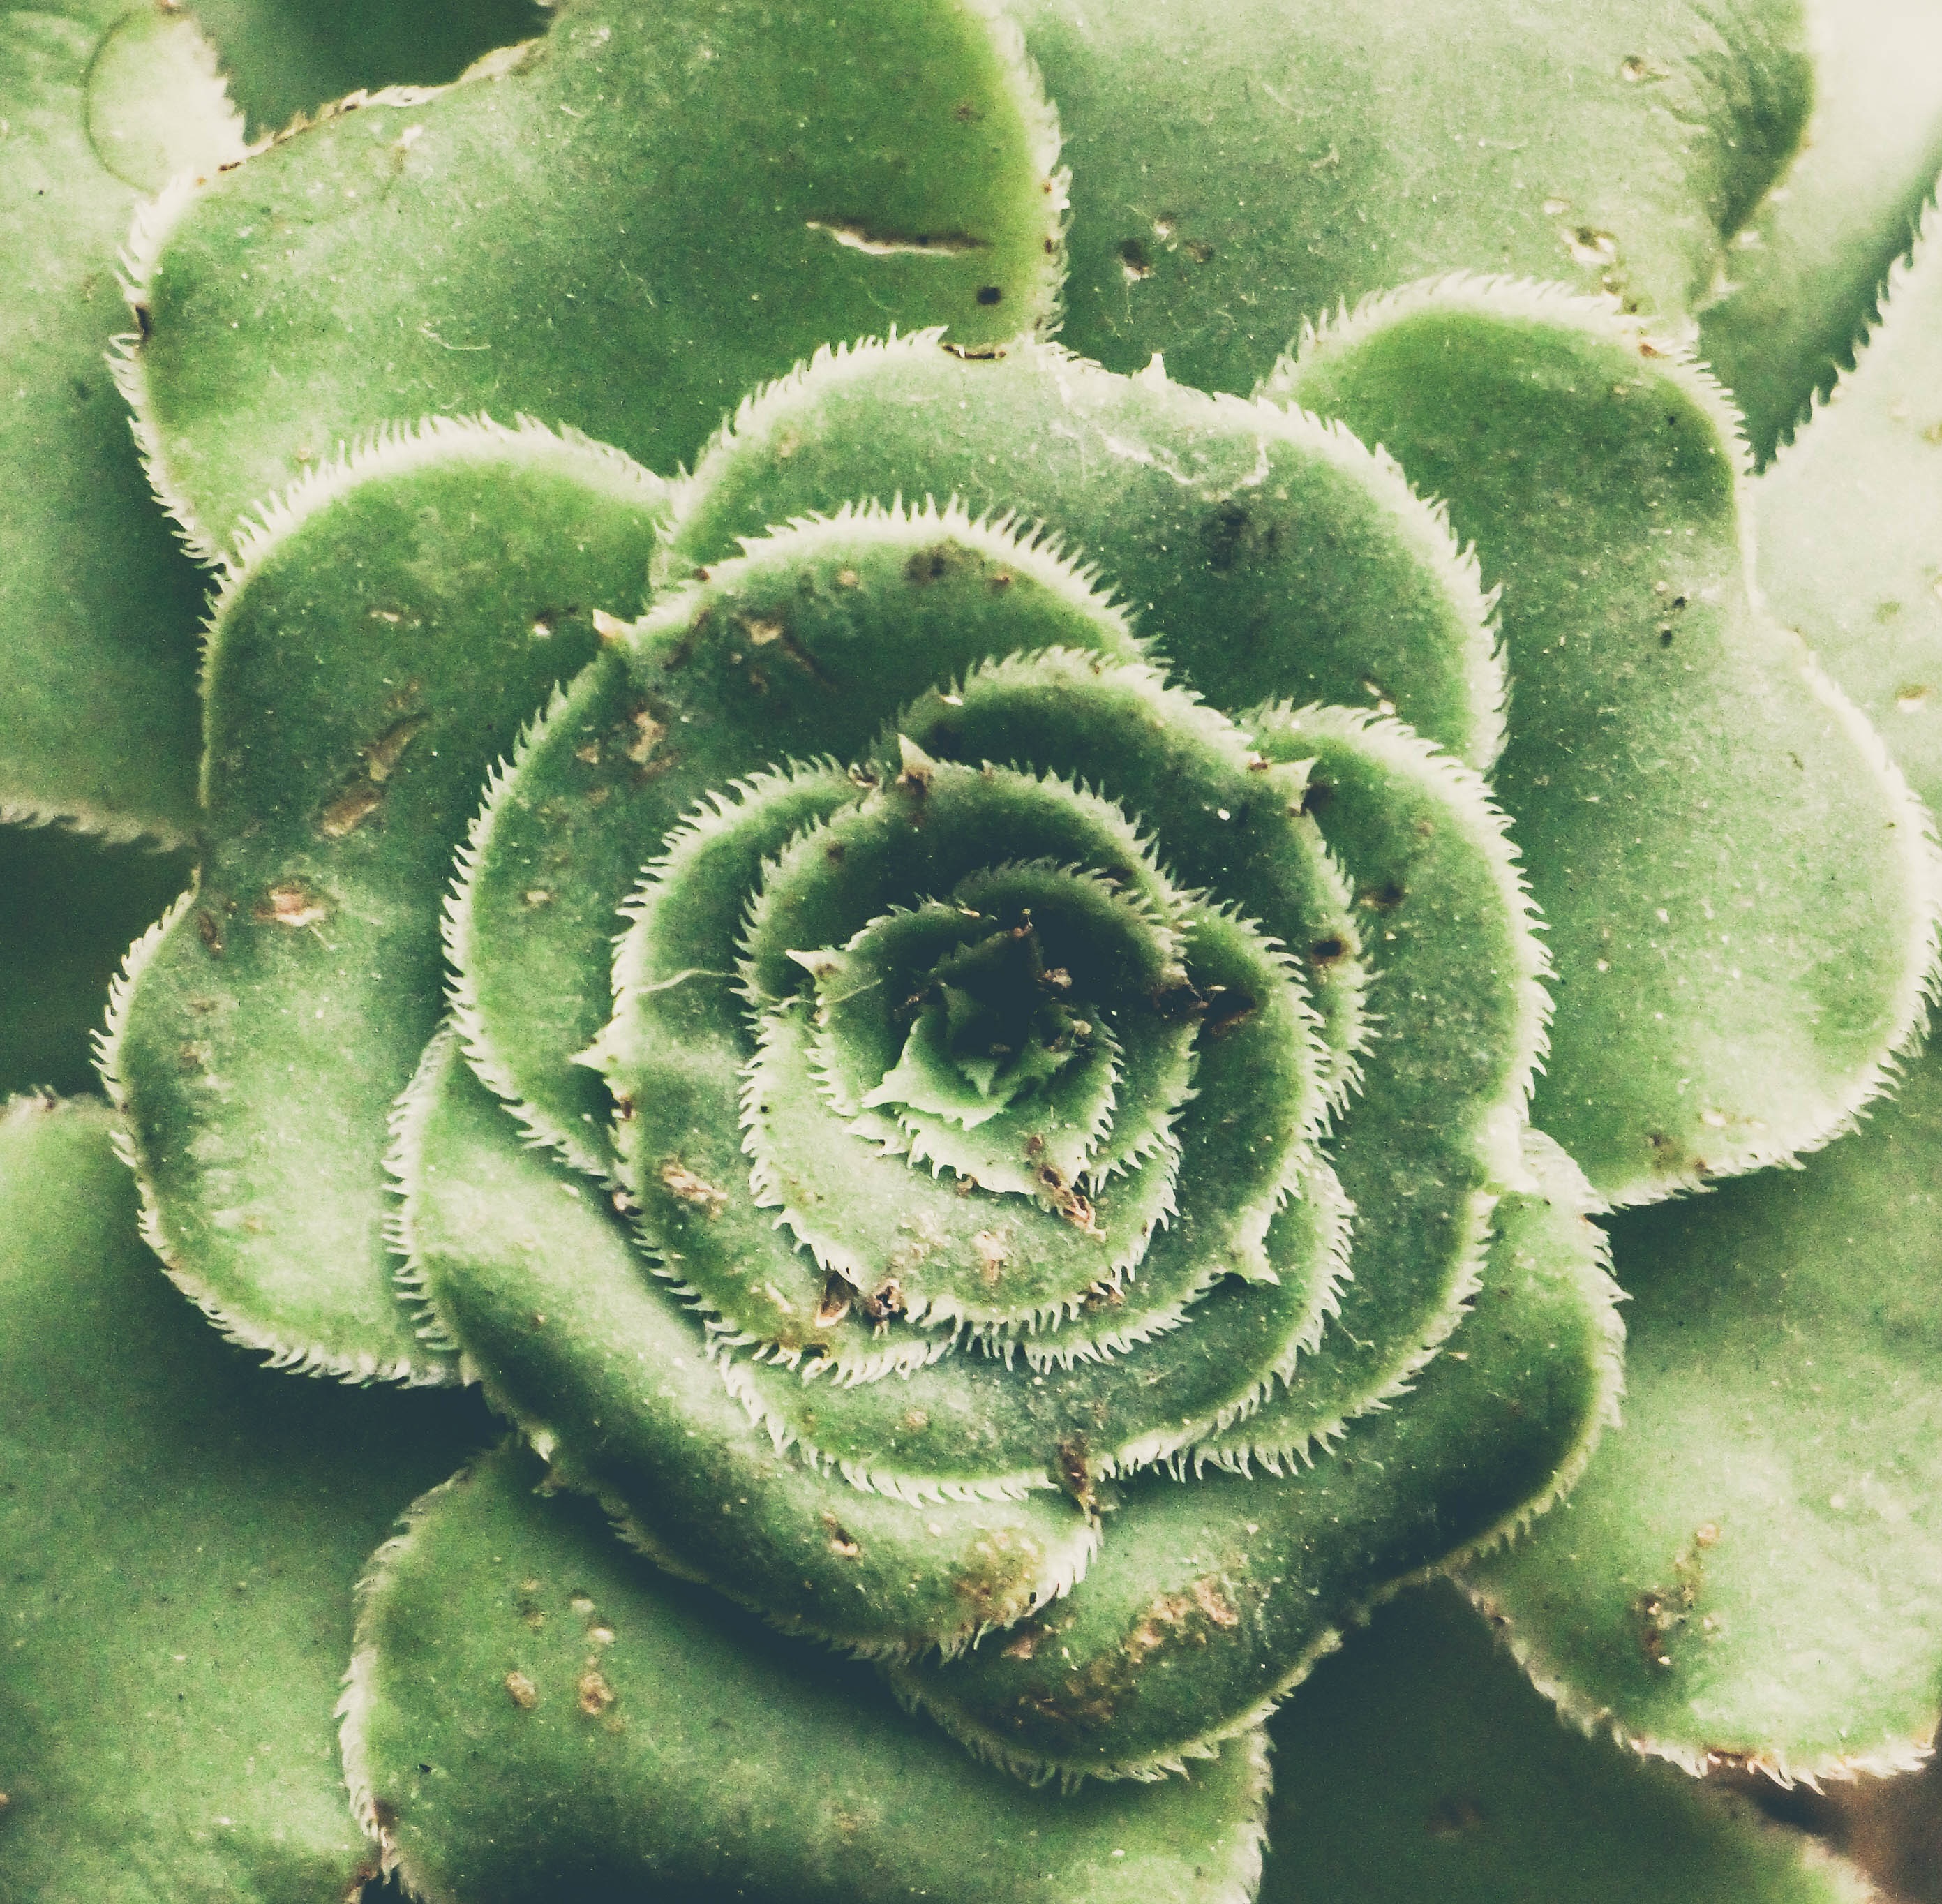
cactus, plant, flower, green, botany, flora, flowering plant, plant stem, land plant, nopal